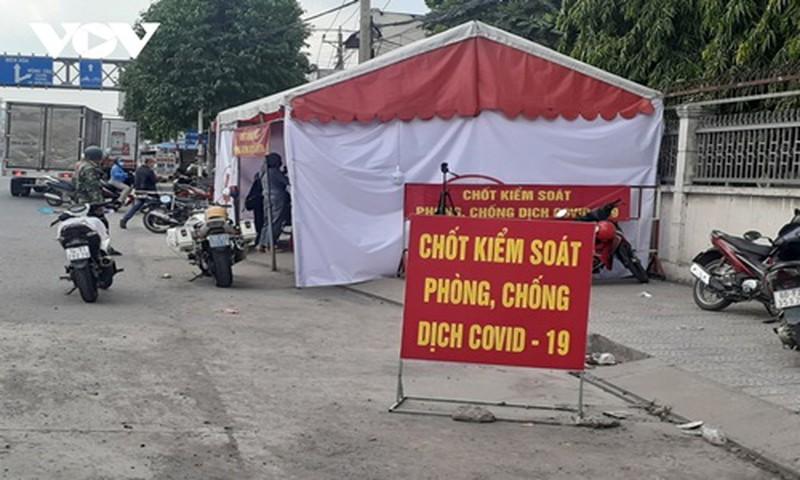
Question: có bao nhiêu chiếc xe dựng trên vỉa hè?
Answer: có ba chiếc